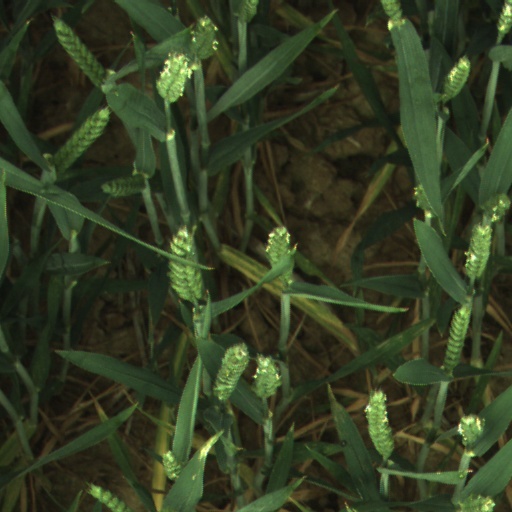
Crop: wheat